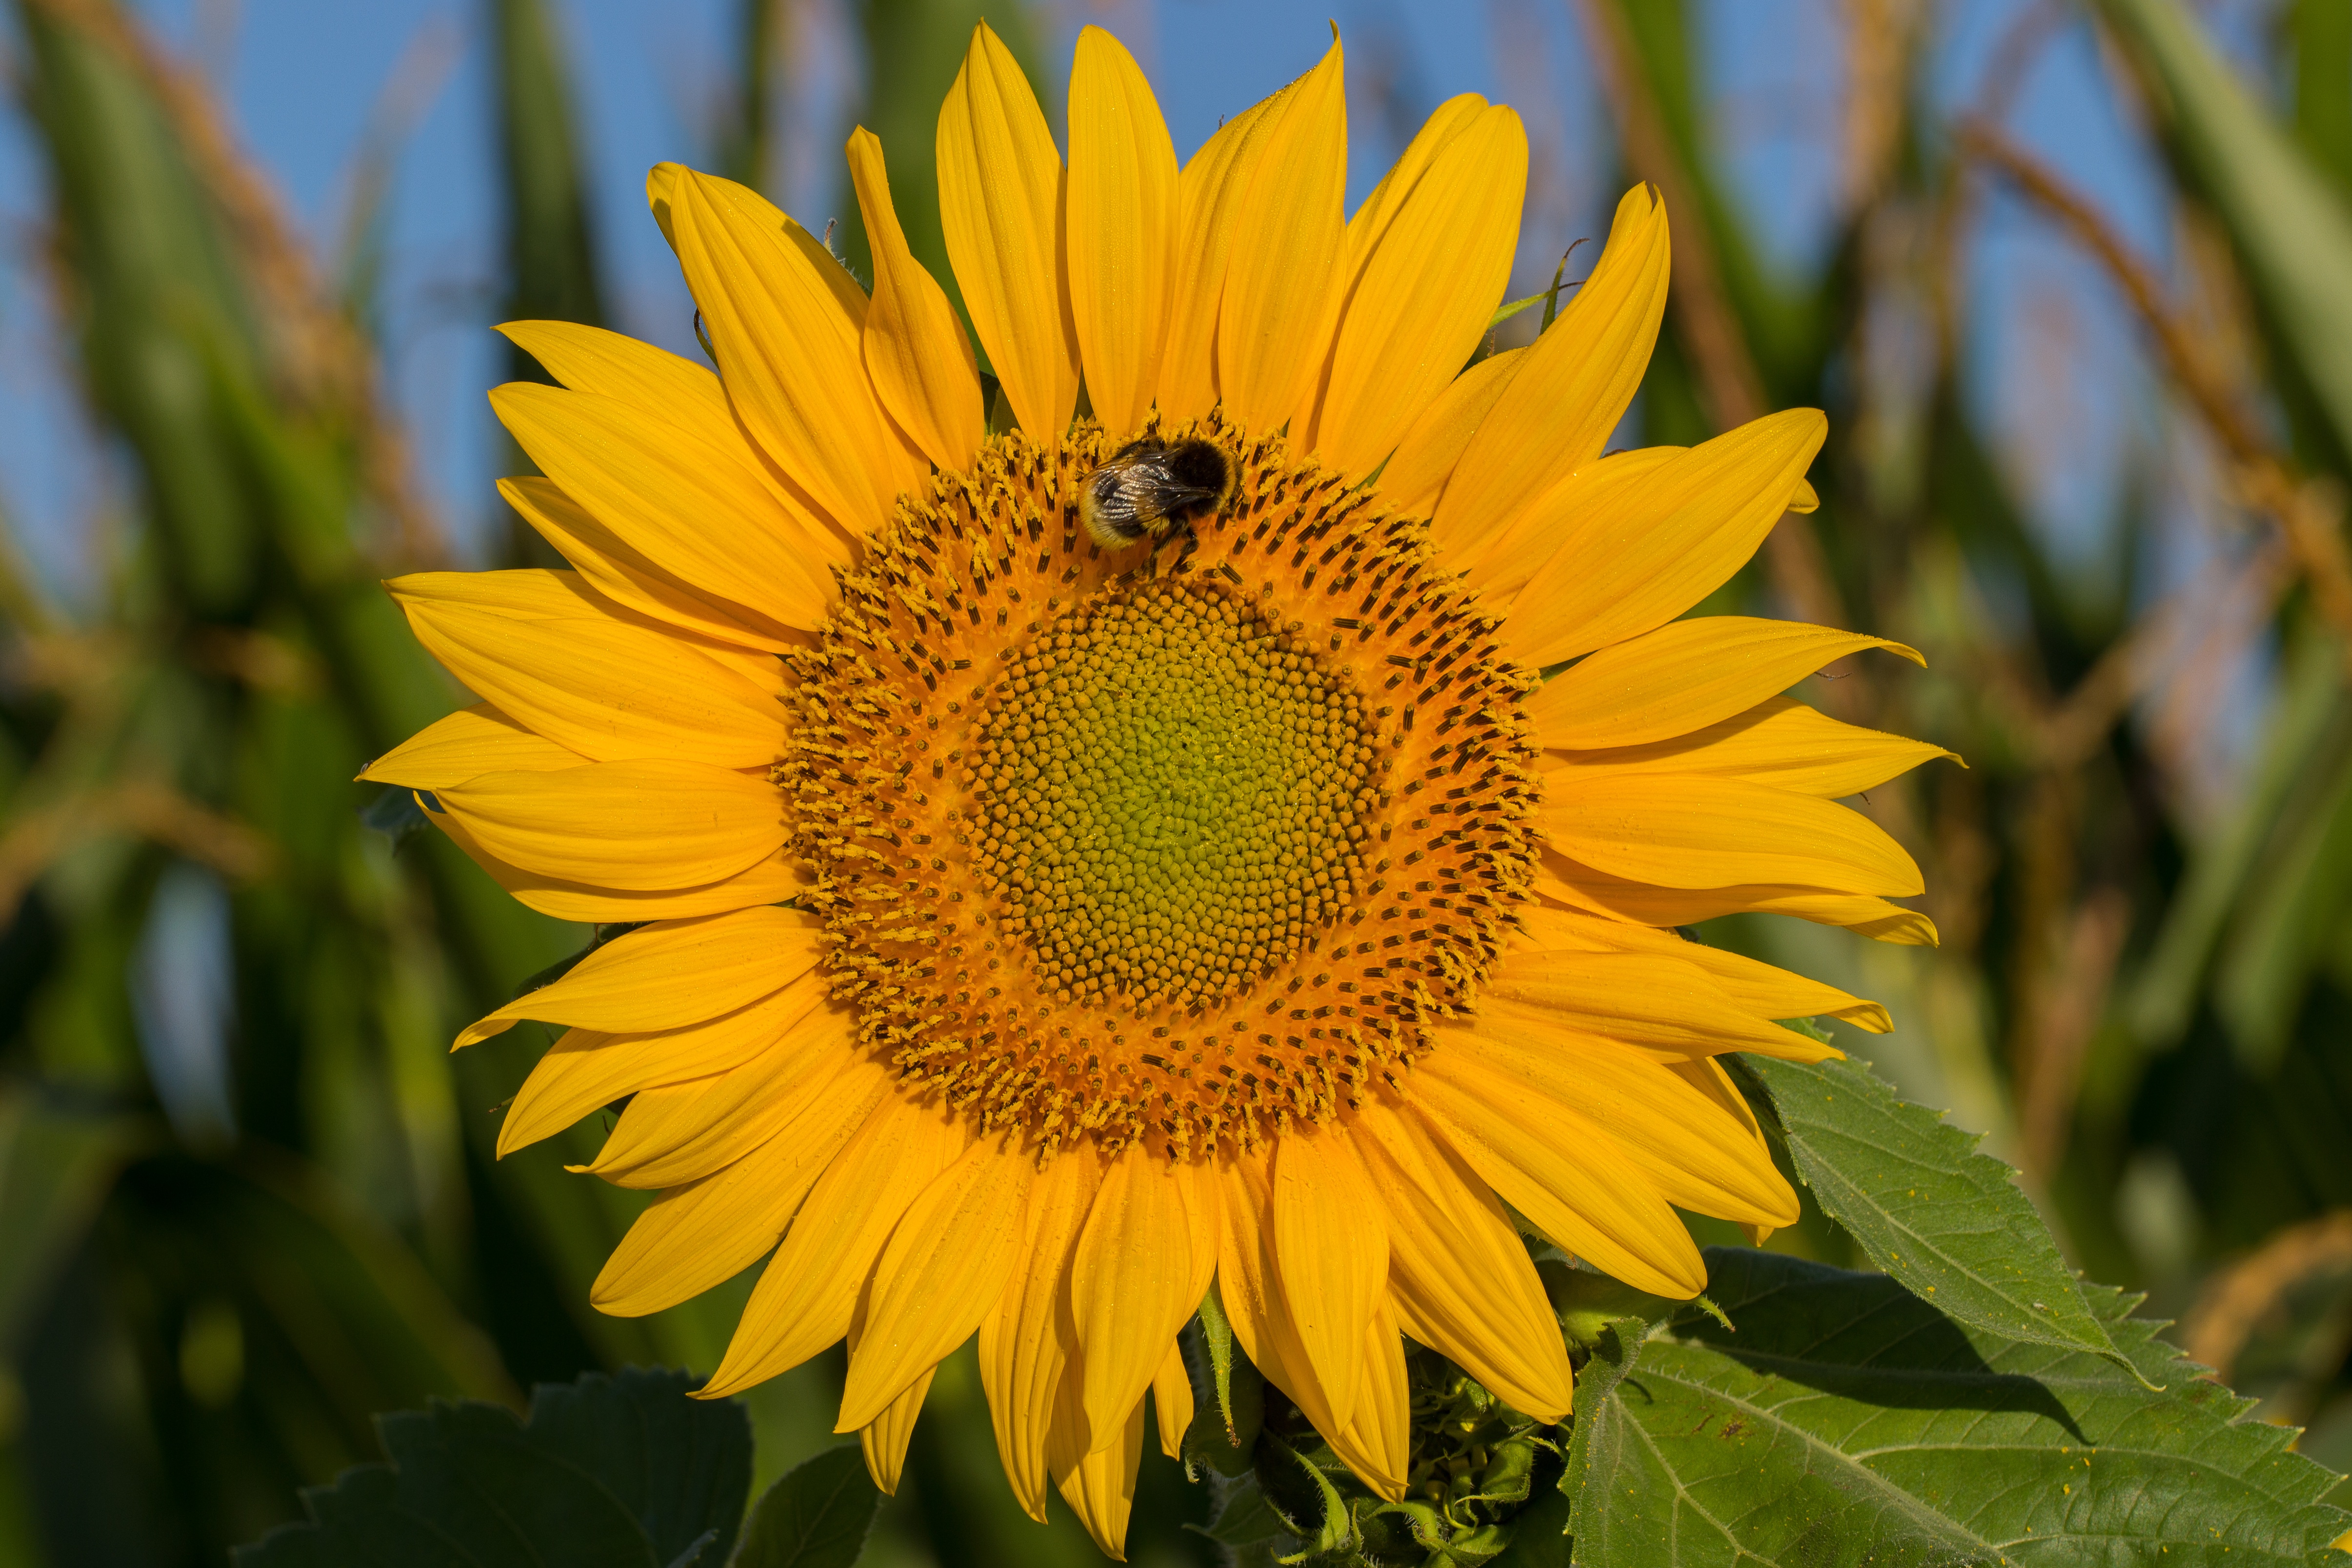
nature, blossom, plant, field, flower, bloom, summer, pollen, pollination, insect, botany, yellow, flora, sunflower, sprinkle, wildflower, sun flower, hummel, vegetarian food, nectar, composites, macro photography, flowering plant, daisy family, edge of field, sunflower seed, plant stem, land plant